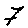
Label: 7